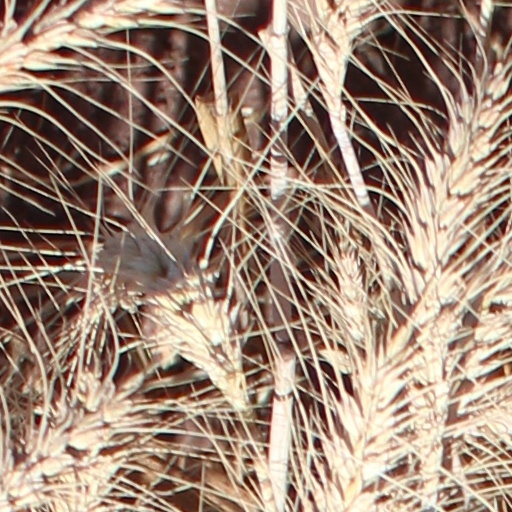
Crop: wheat